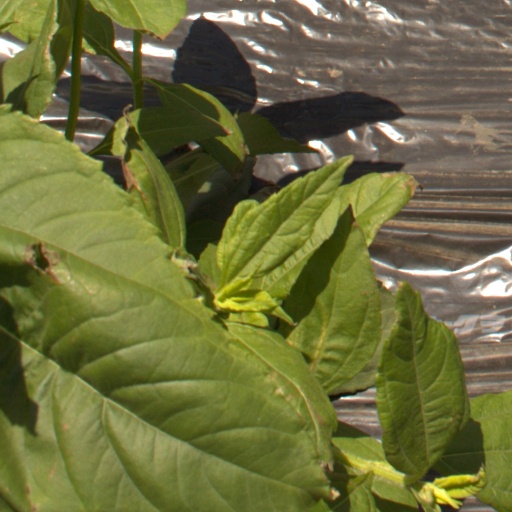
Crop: Jerusalem artichoke